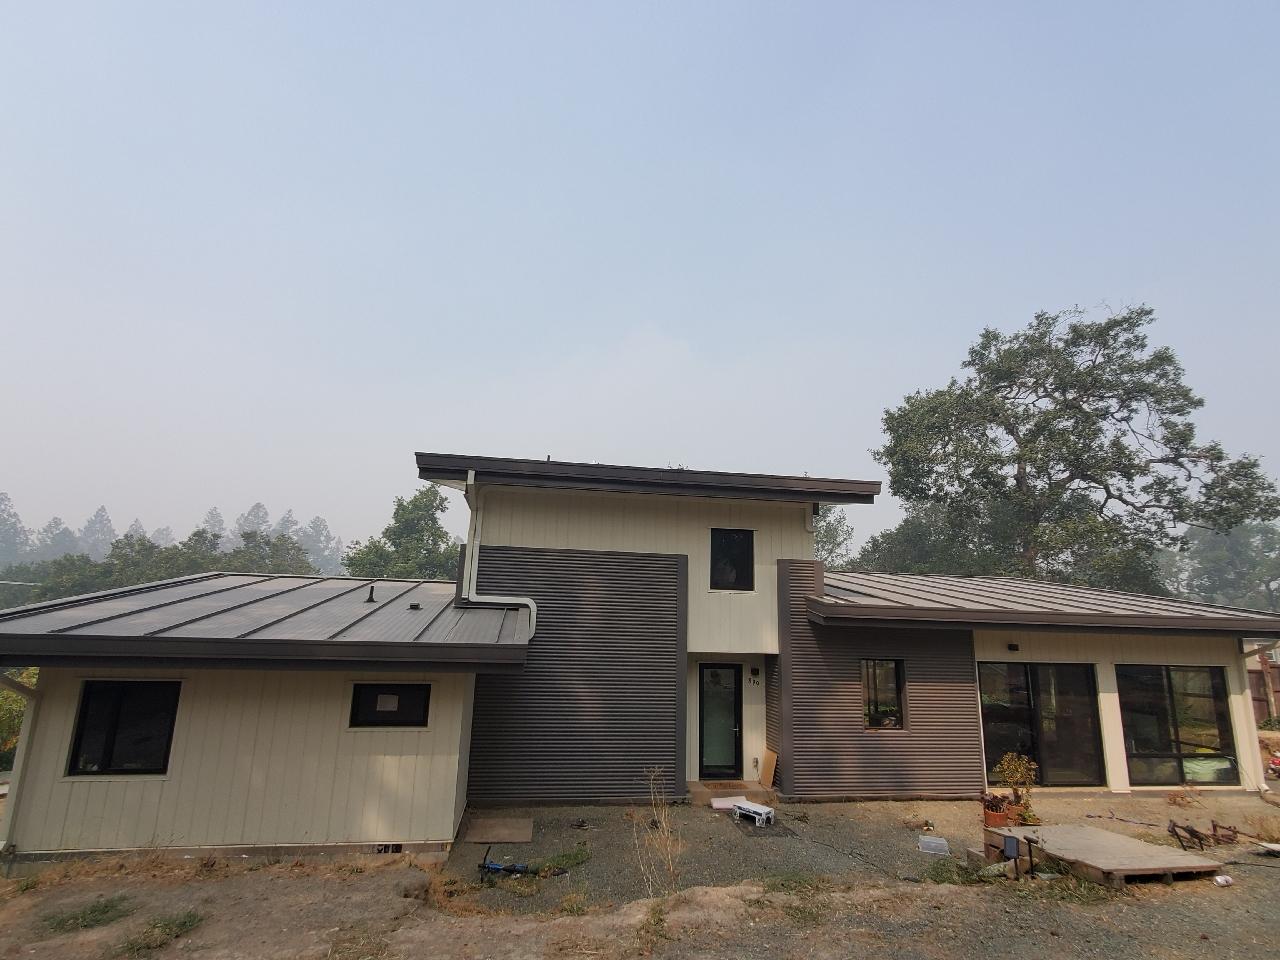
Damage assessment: no_damage